Carolands

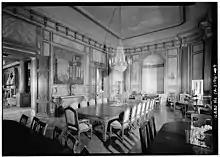
The Dining Room, photographed by Jack E. Boucher for HABS in August 1974

In mid-1916, the elaborate interior elements began arriving on the site. The house as completed had ninety-eight rooms, including nine bedrooms and baths for the owners and their guests, each with an antechamber to guarantee quiet and privacy. The service spaces were equally elaborate: a kitchen with walls and ceiling made of white glass tiles; a service elevator connecting all floors; and a butler's pantry and mezzanine with walls of Delftware tile. In the fall of 1916, Harriett and Frank Carolan moved in with their staff.